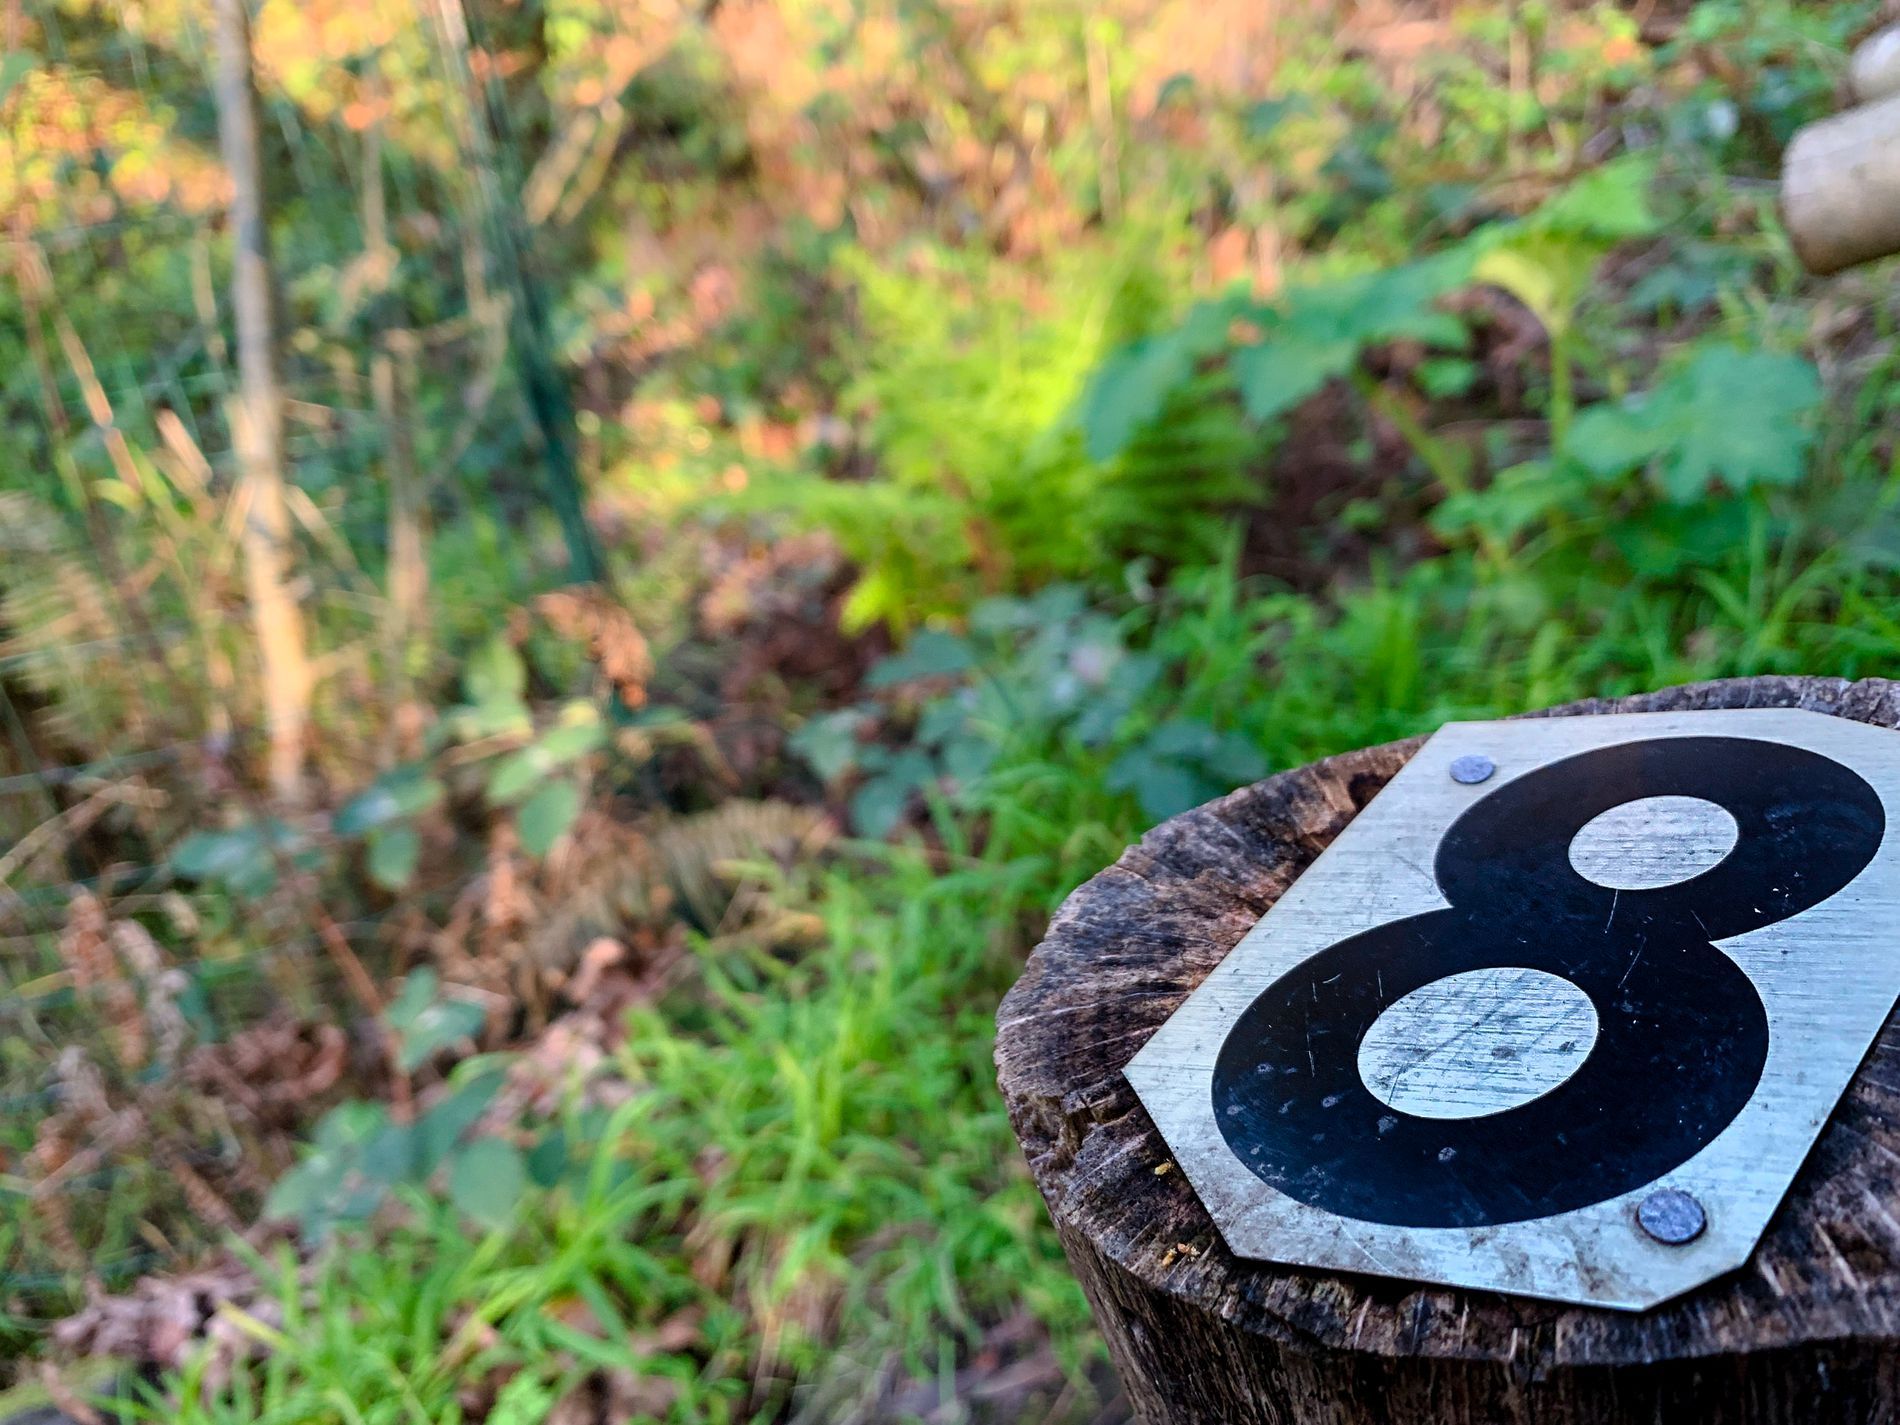
number 8 on a rectangular metal sign.
The number "8" is displayed on a small metal plate. The background features a lush, green environment. The focus is primarily on the post, while the background appears slightly blurred. It is fastened to the top of the tree trunk with two small screws. The background seems to be a kind of forest.
Close shot. In the background, a dense array of greenery is visible. Ferns and various plants create a vibrant and lush atmosphere. The scene exudes a sense of being in a calm, natural space. The screws appear to be rusty and the plate is so scratched.
Labels: Plant, Tree, Vegetation, Symbol, Land, Nature, Outdoors, Woodland, Text, Tree Stump, Number, Grove, Tree Trunk, screw, Metal plate, Forest
Camera: Apple iPhone XS Max
Lens: iPhone XS Max back dual camera 4.25mm f/1.8
Aperture: F1.8
Exposure: 1/120 sec
ISO: 80
Focal length: 4.2 mm